Legendaddy (album)

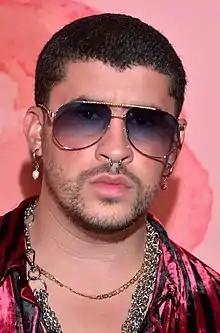

"Rumbatón", referred to by Daddy Yankee as "the album's flagship", was released as a single simultaneously with "Legendaddy" on March 24, 2022. It was accompanied by a music video directed by Dominican filmmaker Marlon Peña, which depicts a newlywed couple that end up joining a street party in Cabo Rojo and features cameos by Luny, DJ Joe and Trébol Clan member Periquito. It peaked at number 82 on the "Billboard" Global 200 and number one in Puerto Rico and Mexico for three and one weeks, respectively, and reached the top five in El Salvador, Honduras and Uruguay and the top 10 in Chile, Ecuador and Peru. It is the album's highest-peaking song in Spain, reaching number 11 and eventually receiving a platinum certification for units of over 60,000 track-equivalent streams. It was the 89th song with most radio spins of 2022 in Latin America, with 95,520, and was the album's most-played track of the year in Bolivia, Chile, Costa Rica, Ecuador, El Salvador, Panama, Peru, Spain, Uruguay, and Venezuela.